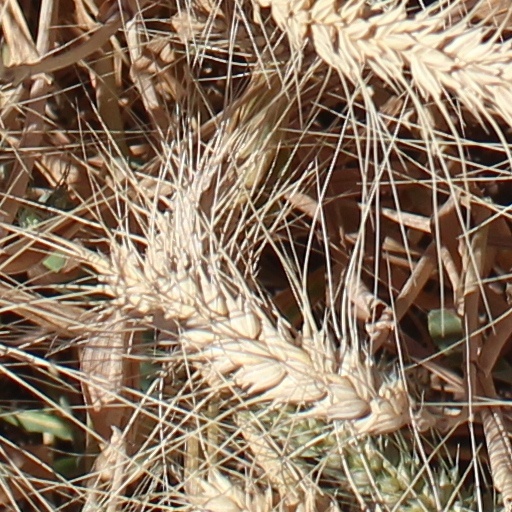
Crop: wheat